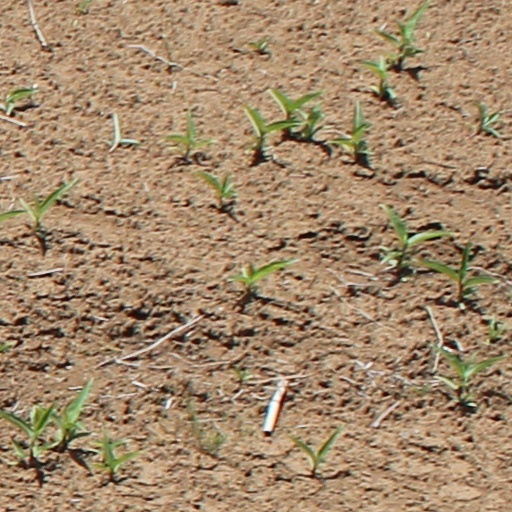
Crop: wheat